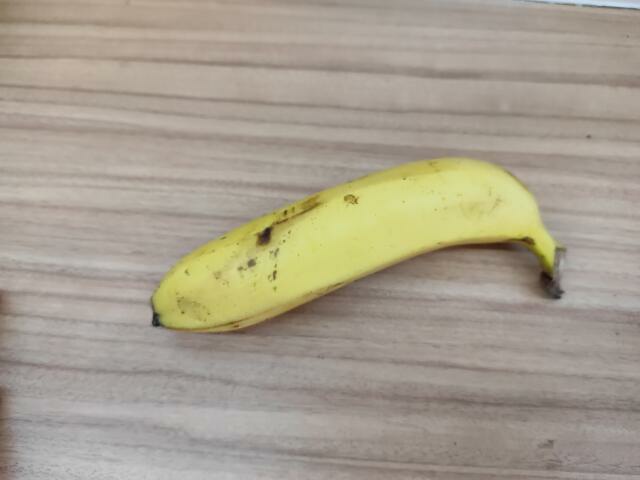
Label: Ripe_Banana